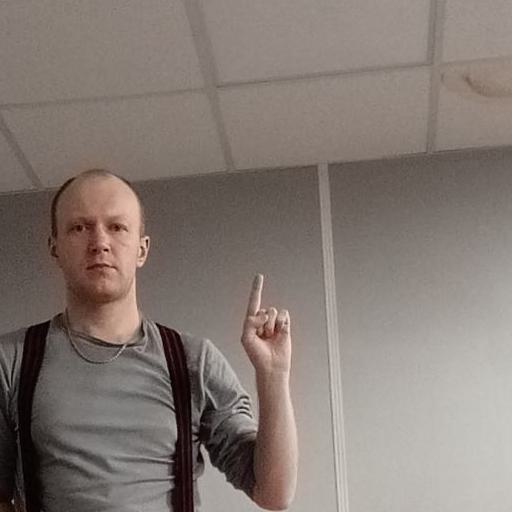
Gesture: one